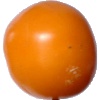
Label: yellow_tomato